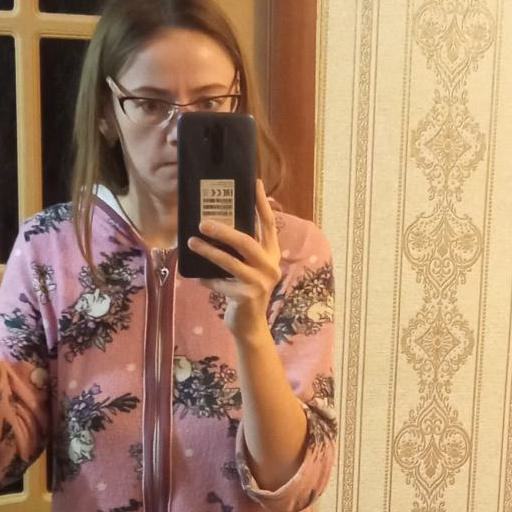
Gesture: no_gesture